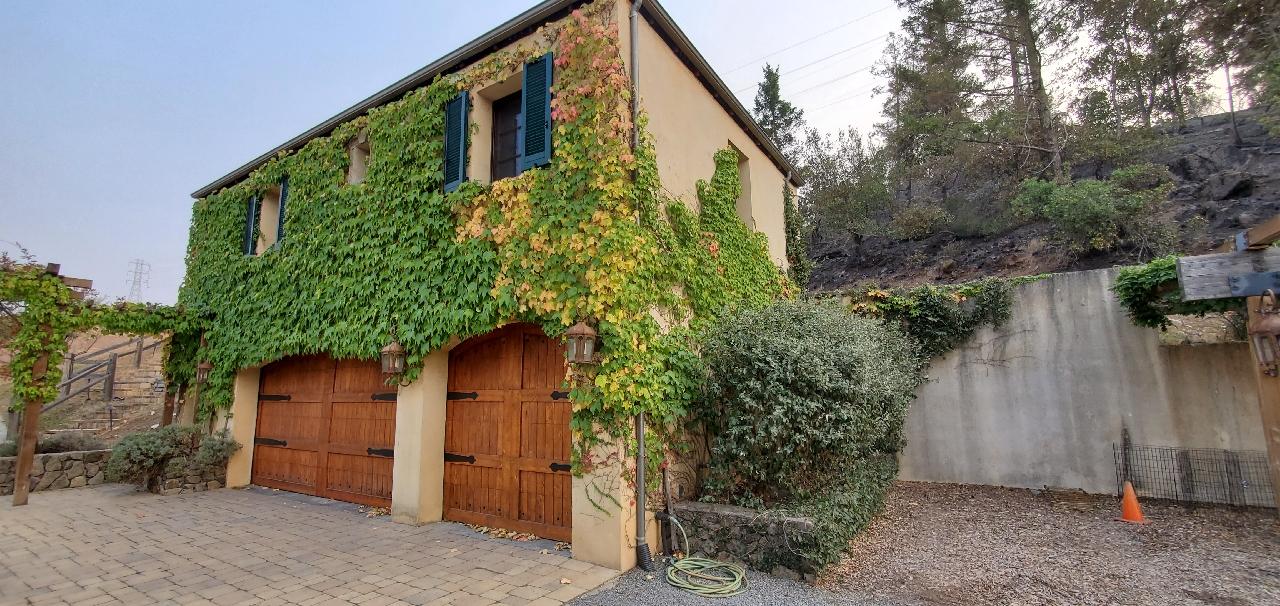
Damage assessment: no_damage